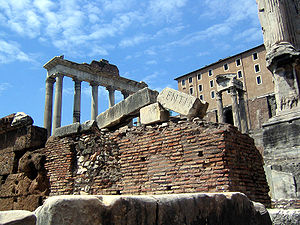
Rostra
Rostra kaldte